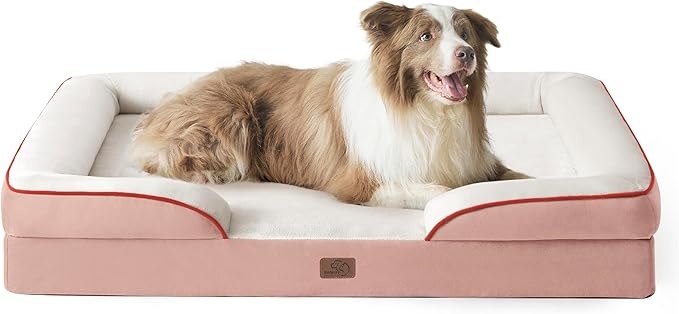
Bedsure L Plus Orthopedic Dog Bed for Large Dogs - Washable Dog Cat Bed Waterproof, L Plus Big Comfort Dogs Couch Sofa with Washable Removable Cover, Pet Bed with Nonskid Bottom, Pink, 38"
About This Orthopedic Support: Our orthopedic dog sofa is designed to give your pet unparalleled support for a deep, dreamy sleep. High-density egg-crate foam helps distribute weight evenly and provides the perfect amount of pressure relief and joint support. Enhanced Comfort: The 4-sided bolster design promotes ultimate comfort and security, offering your pet a variety of cozy positions to snuggle. The cushioned bolster shape is deeply filled to support your pet’s head and neck for a more restful sleep. And the lowered entrance protects your pet's knees and promotes accessibility. Waterproof & Easy Care: The durable foam mattress is encased in a waterproof liner to fully protect the foam from spills, water damage, or accidents. Remove the zippered cover in seconds and machine wash for easy care. Tested & Dog Approved: This supportive dog bed is wrapped in our velvety soft flannel fabric, offering soothing comfort that your furry friend will find cozy and relaxing. Pet Safe Materials: This standard 100 by OEKO-TEX certified dog bed consists of CertiPUR-US certified foam and luxurious flannel, creating a safe and comfortable space for your furry friend to rest and recharge. The non-skid bottom reduces slips and protects your dog. Overview Brand : Bedsure Breed Recommendation : Large Special Feature : Easy to Clean, Environmentally Friendly, Orthopedic, Removable Cover, Waterproof Material : Polyester, Polyurethane foam Product Dimensions : 38"L x 28"W x 6.5"Th
Brand: BEDSURE
Category: Animals & Pet Supplies > Pet Supplies > Pet Beds > Bolster Beds